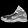
Label: Sneaker